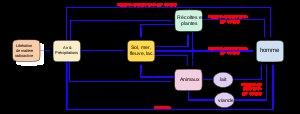
La contamination radioactive est le phénomène se produisant quand un produit radioactif se dépose sur un objet ou un être, ou bien est ingéré ou inhalé par un être. La contamination se distingue de l'irradiation, événement au cours duquel l'objet ou l'être est soumis à un rayonnement ionisant.